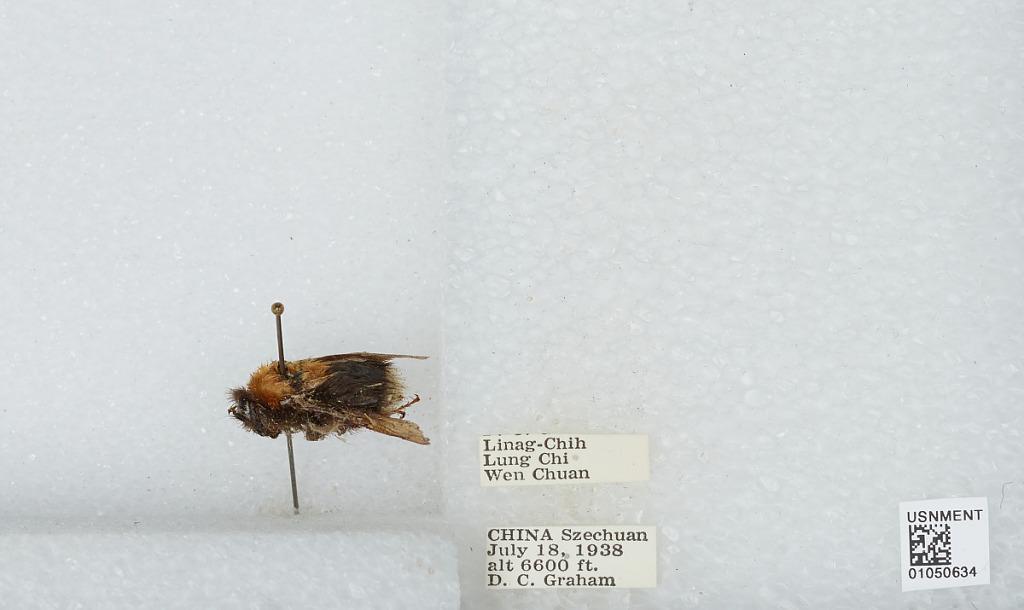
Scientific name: Bombus sp.
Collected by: D. Graham
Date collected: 1938-7-18
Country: China
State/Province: Sichuan
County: Wenchuan Xian
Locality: Linag-Chih, Lung Chi, Wen Chuan